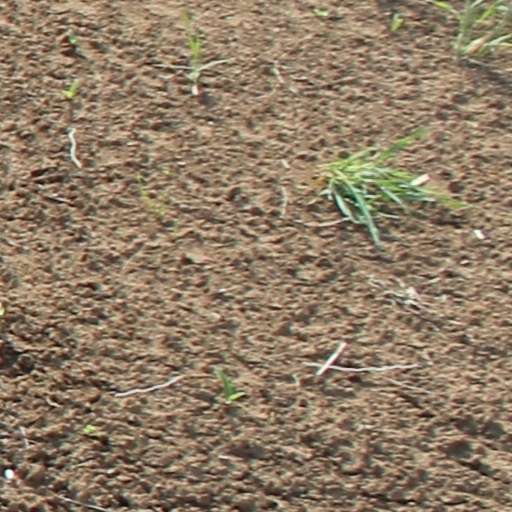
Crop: wheat